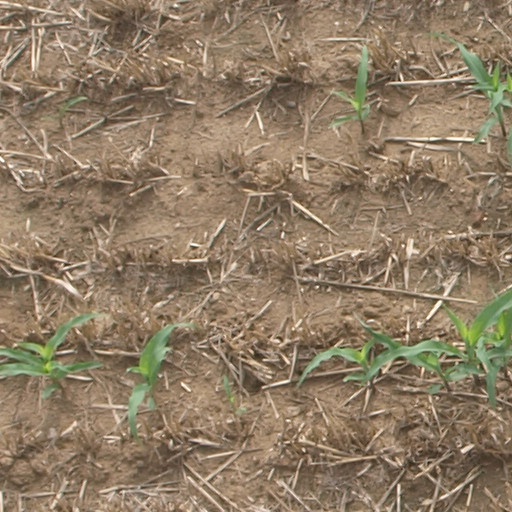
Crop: maize; corn